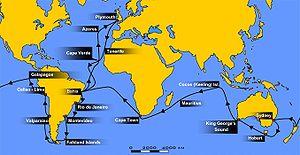
Le Voyage du Beagle est le titre le plus couramment donné au livre de Charles Darwin, publié en 1839 sous le titre Journal et Remarques et qui lui valut la célébrité ainsi que le respect de ses pairs.